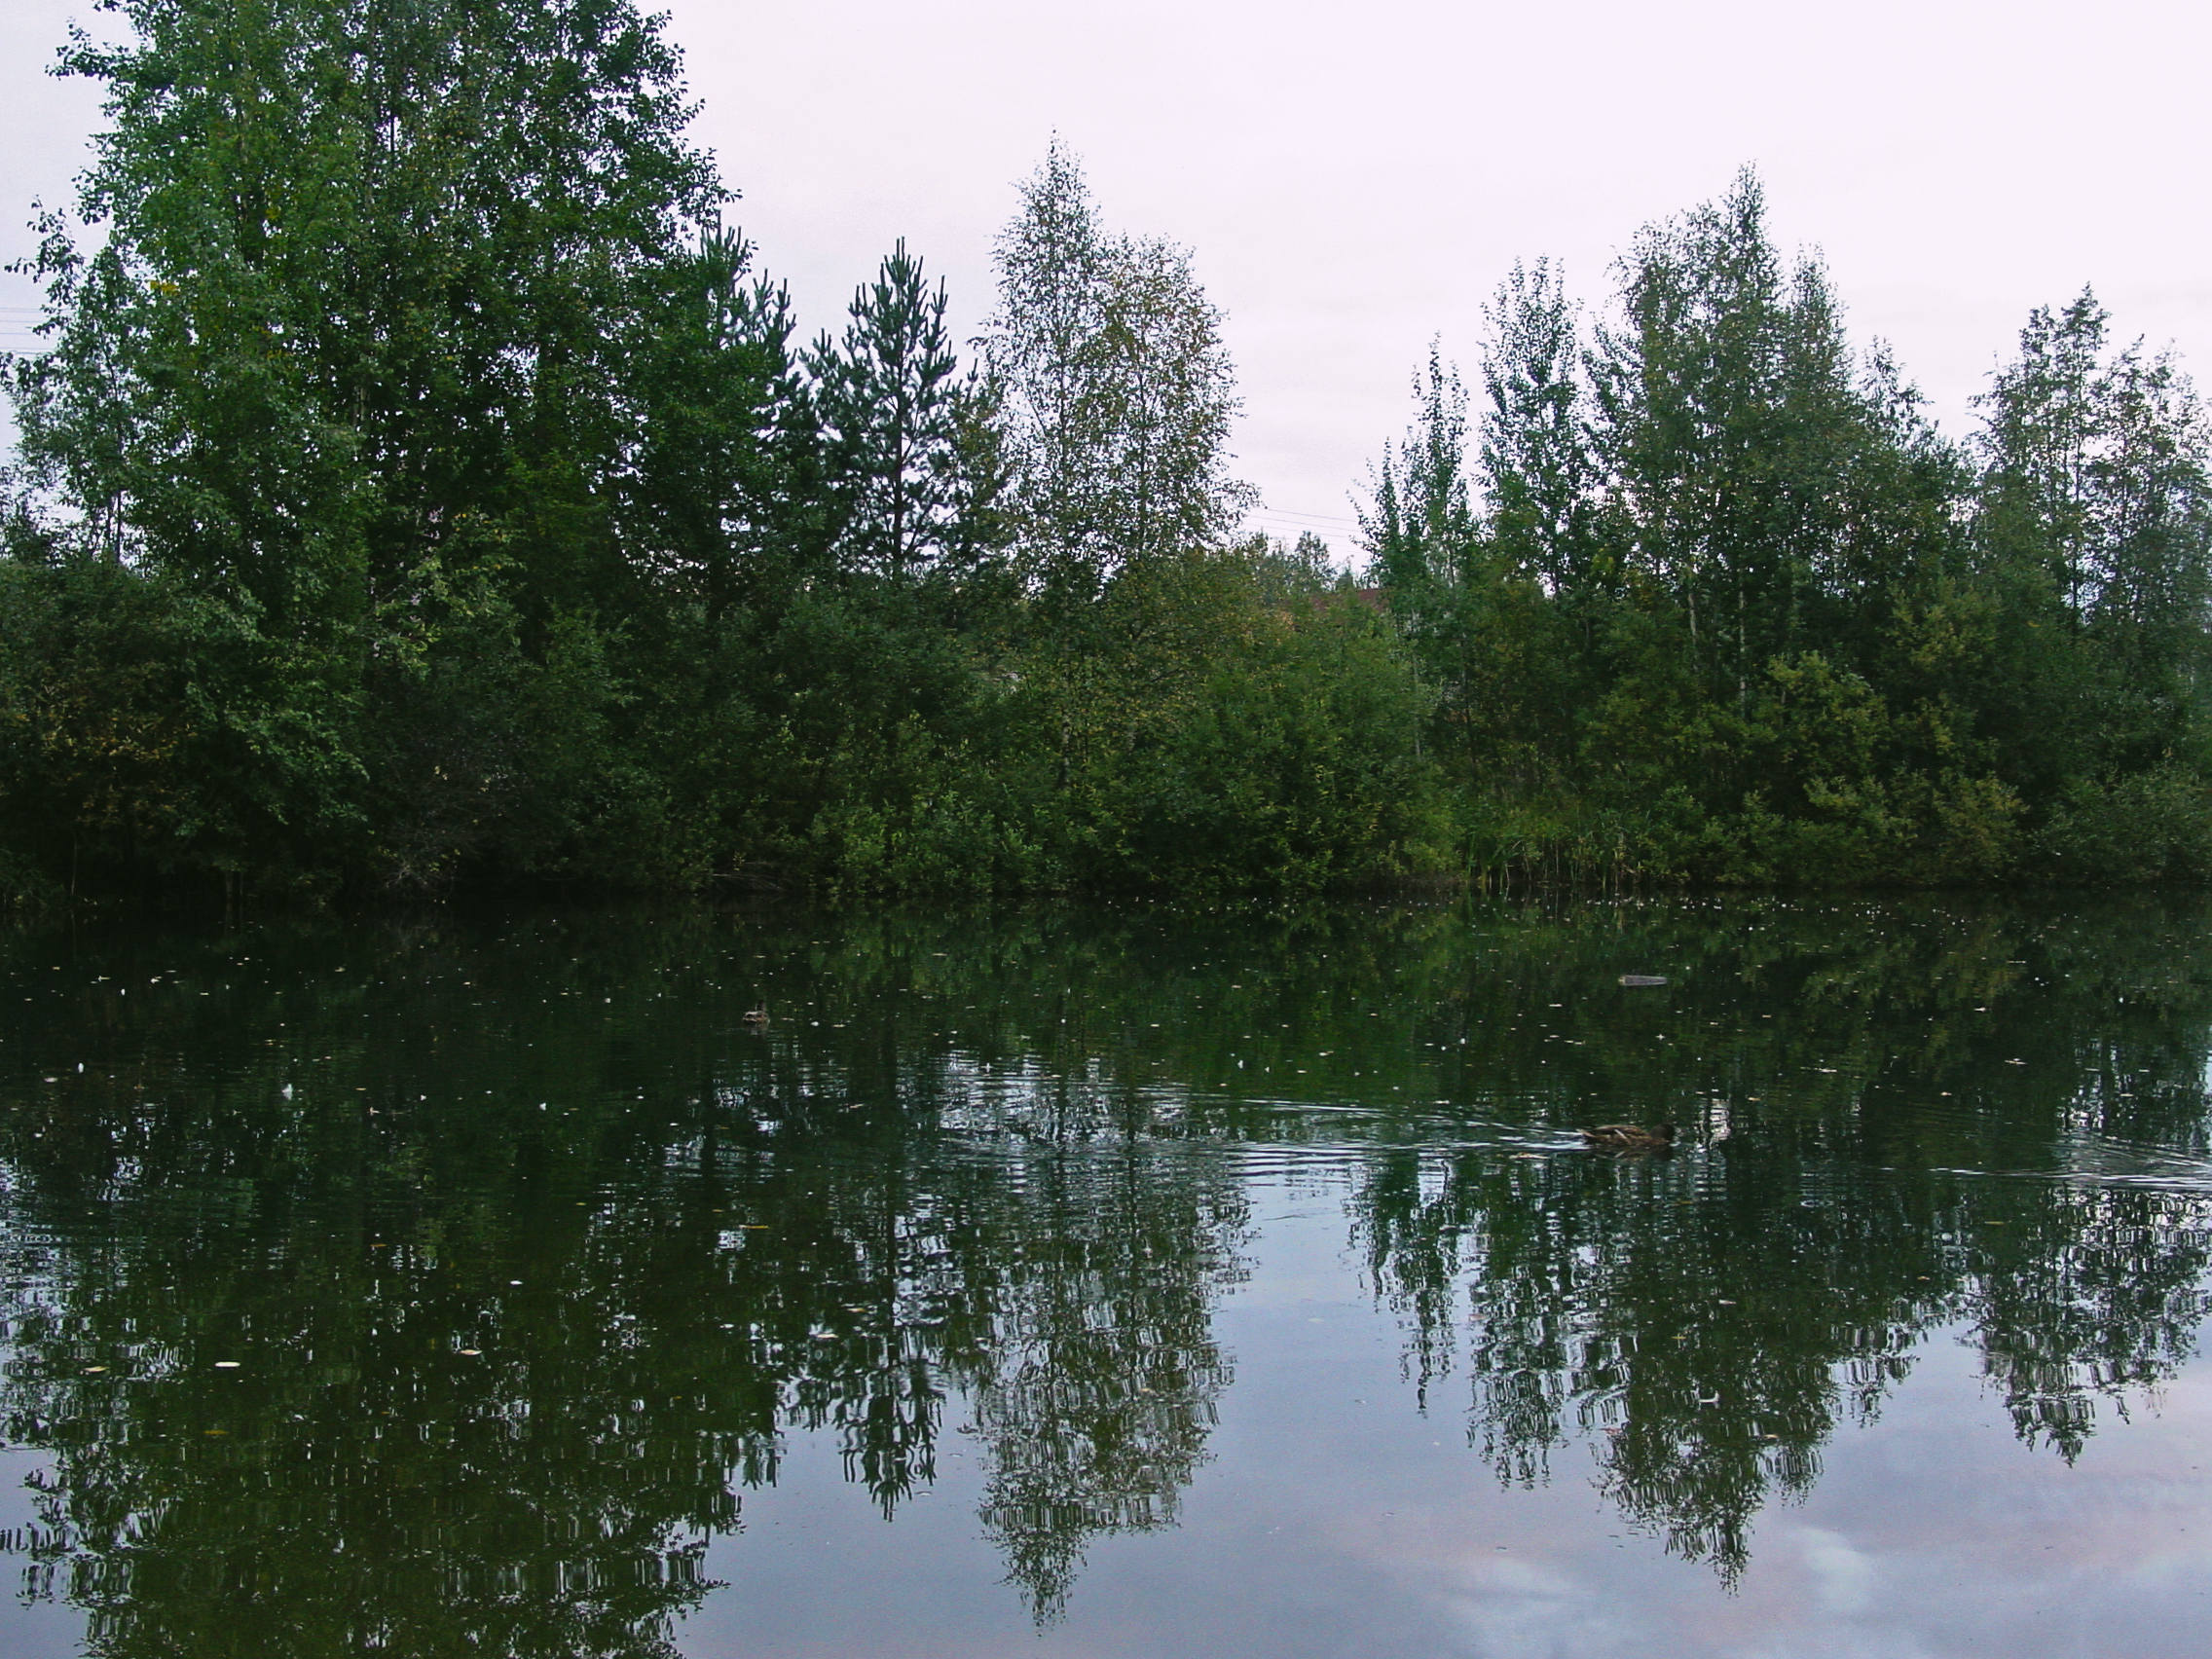
images, water, sky, plant, natural landscape, lake, tree, fluvial landforms of streams, lacustrine plain, grass, waterway, landscape, riparian zone, symmetry, forest, liquid, wetland, temperate broadleaf and mixed forest, reservoir, jungle, Freshwater marsh, reflection, riparian forest, tropical and subtropical coniferous forests, marsh, floodplain, loch, lake district, temperate coniferous forest, old growth forest, pond, channel, wildlife, horizon, bayou, Northern hardwood forest, spruce fir forest